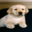
Label: dog